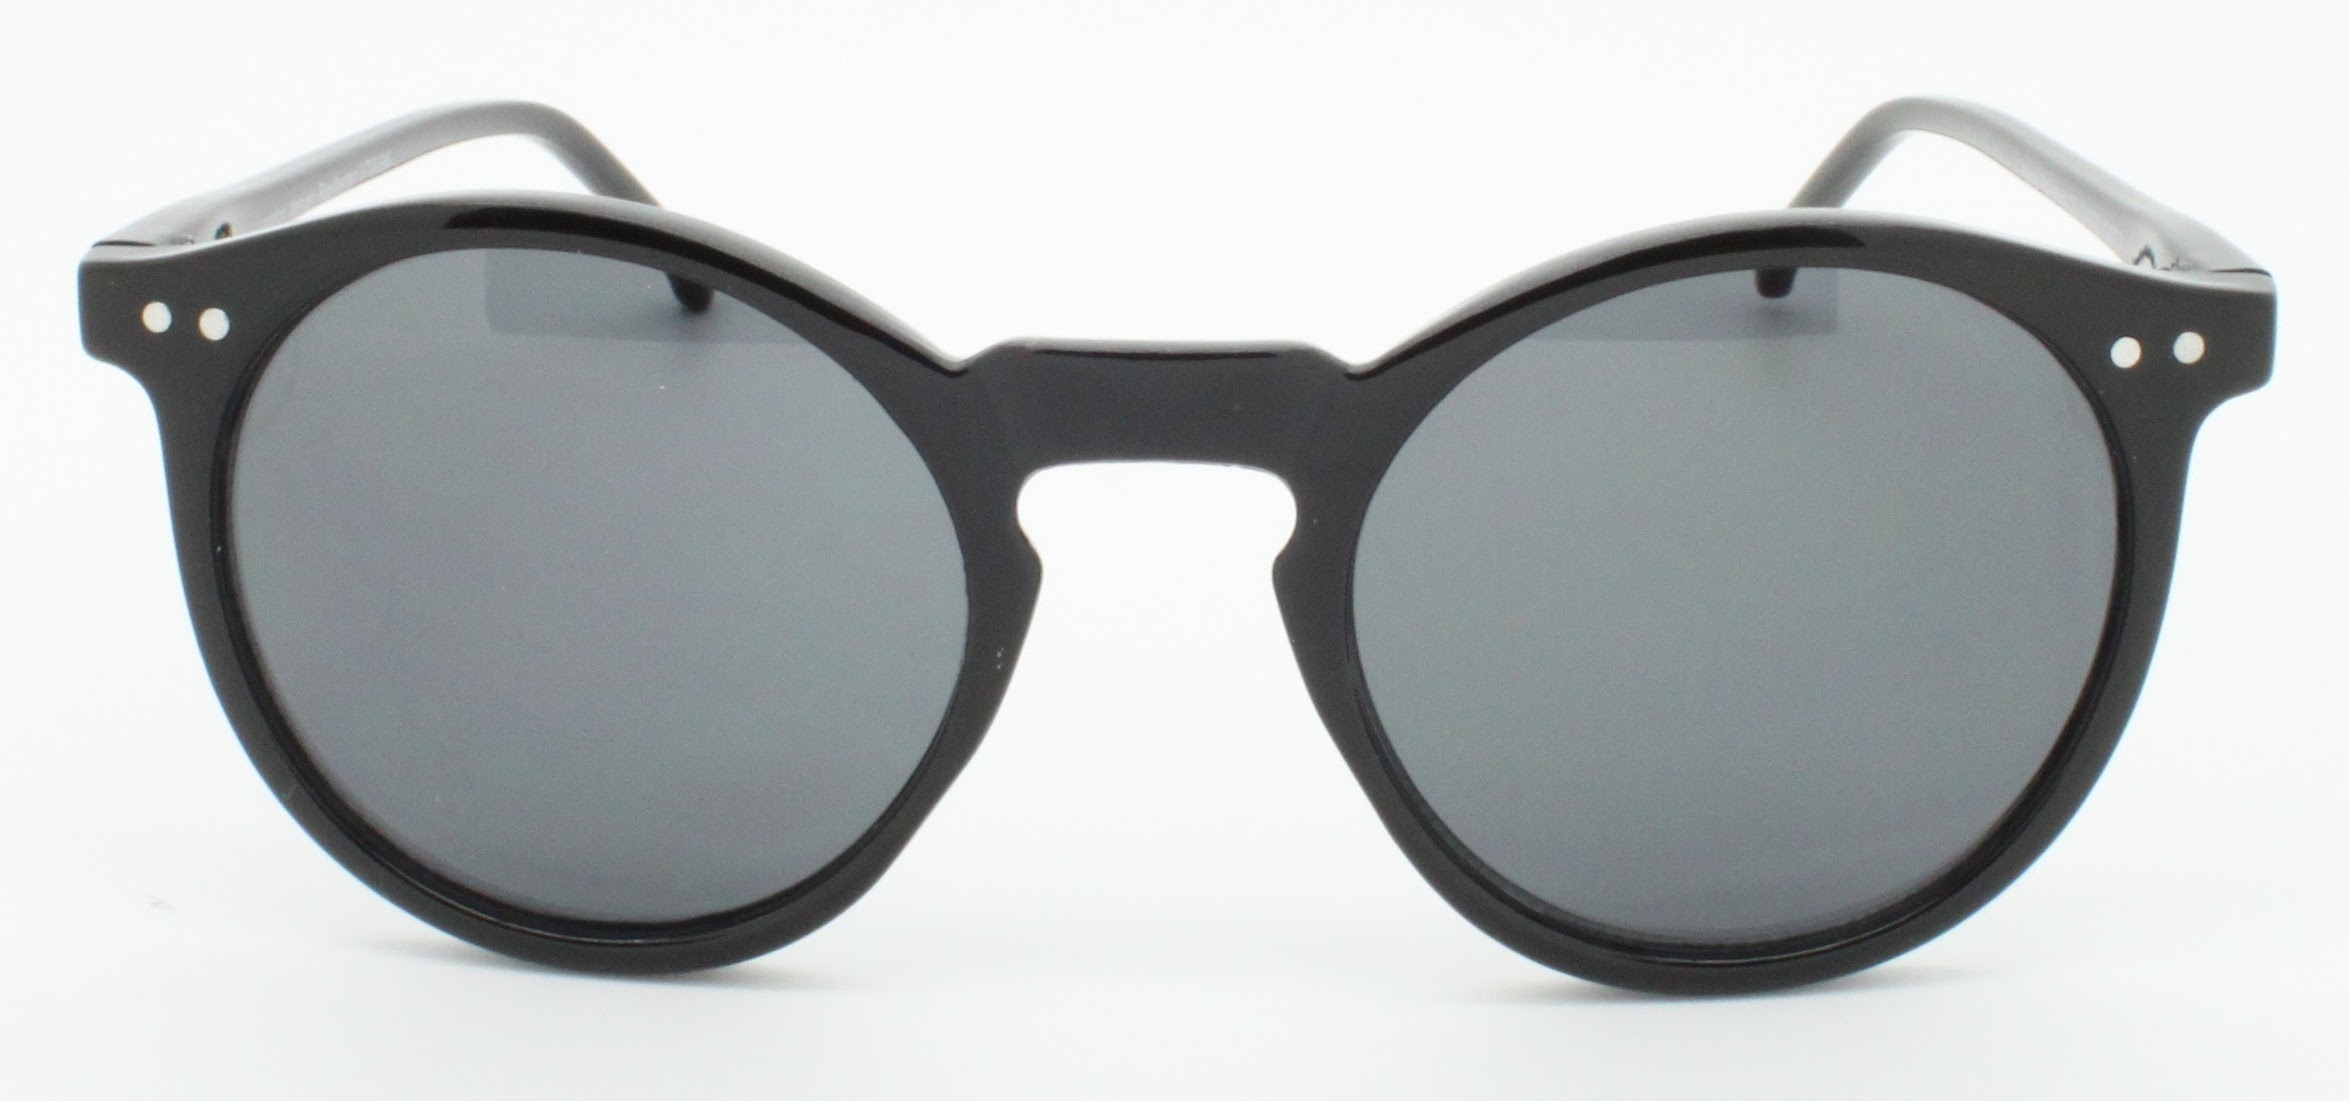
round, fashion, black, font, sunglasses, glasses, eyewear, fashion accessory, vision care